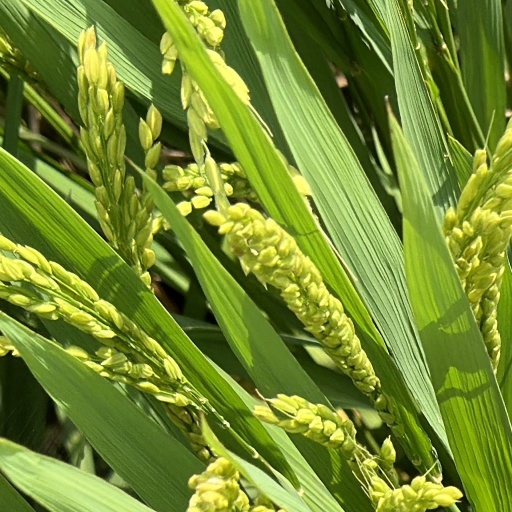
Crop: rice